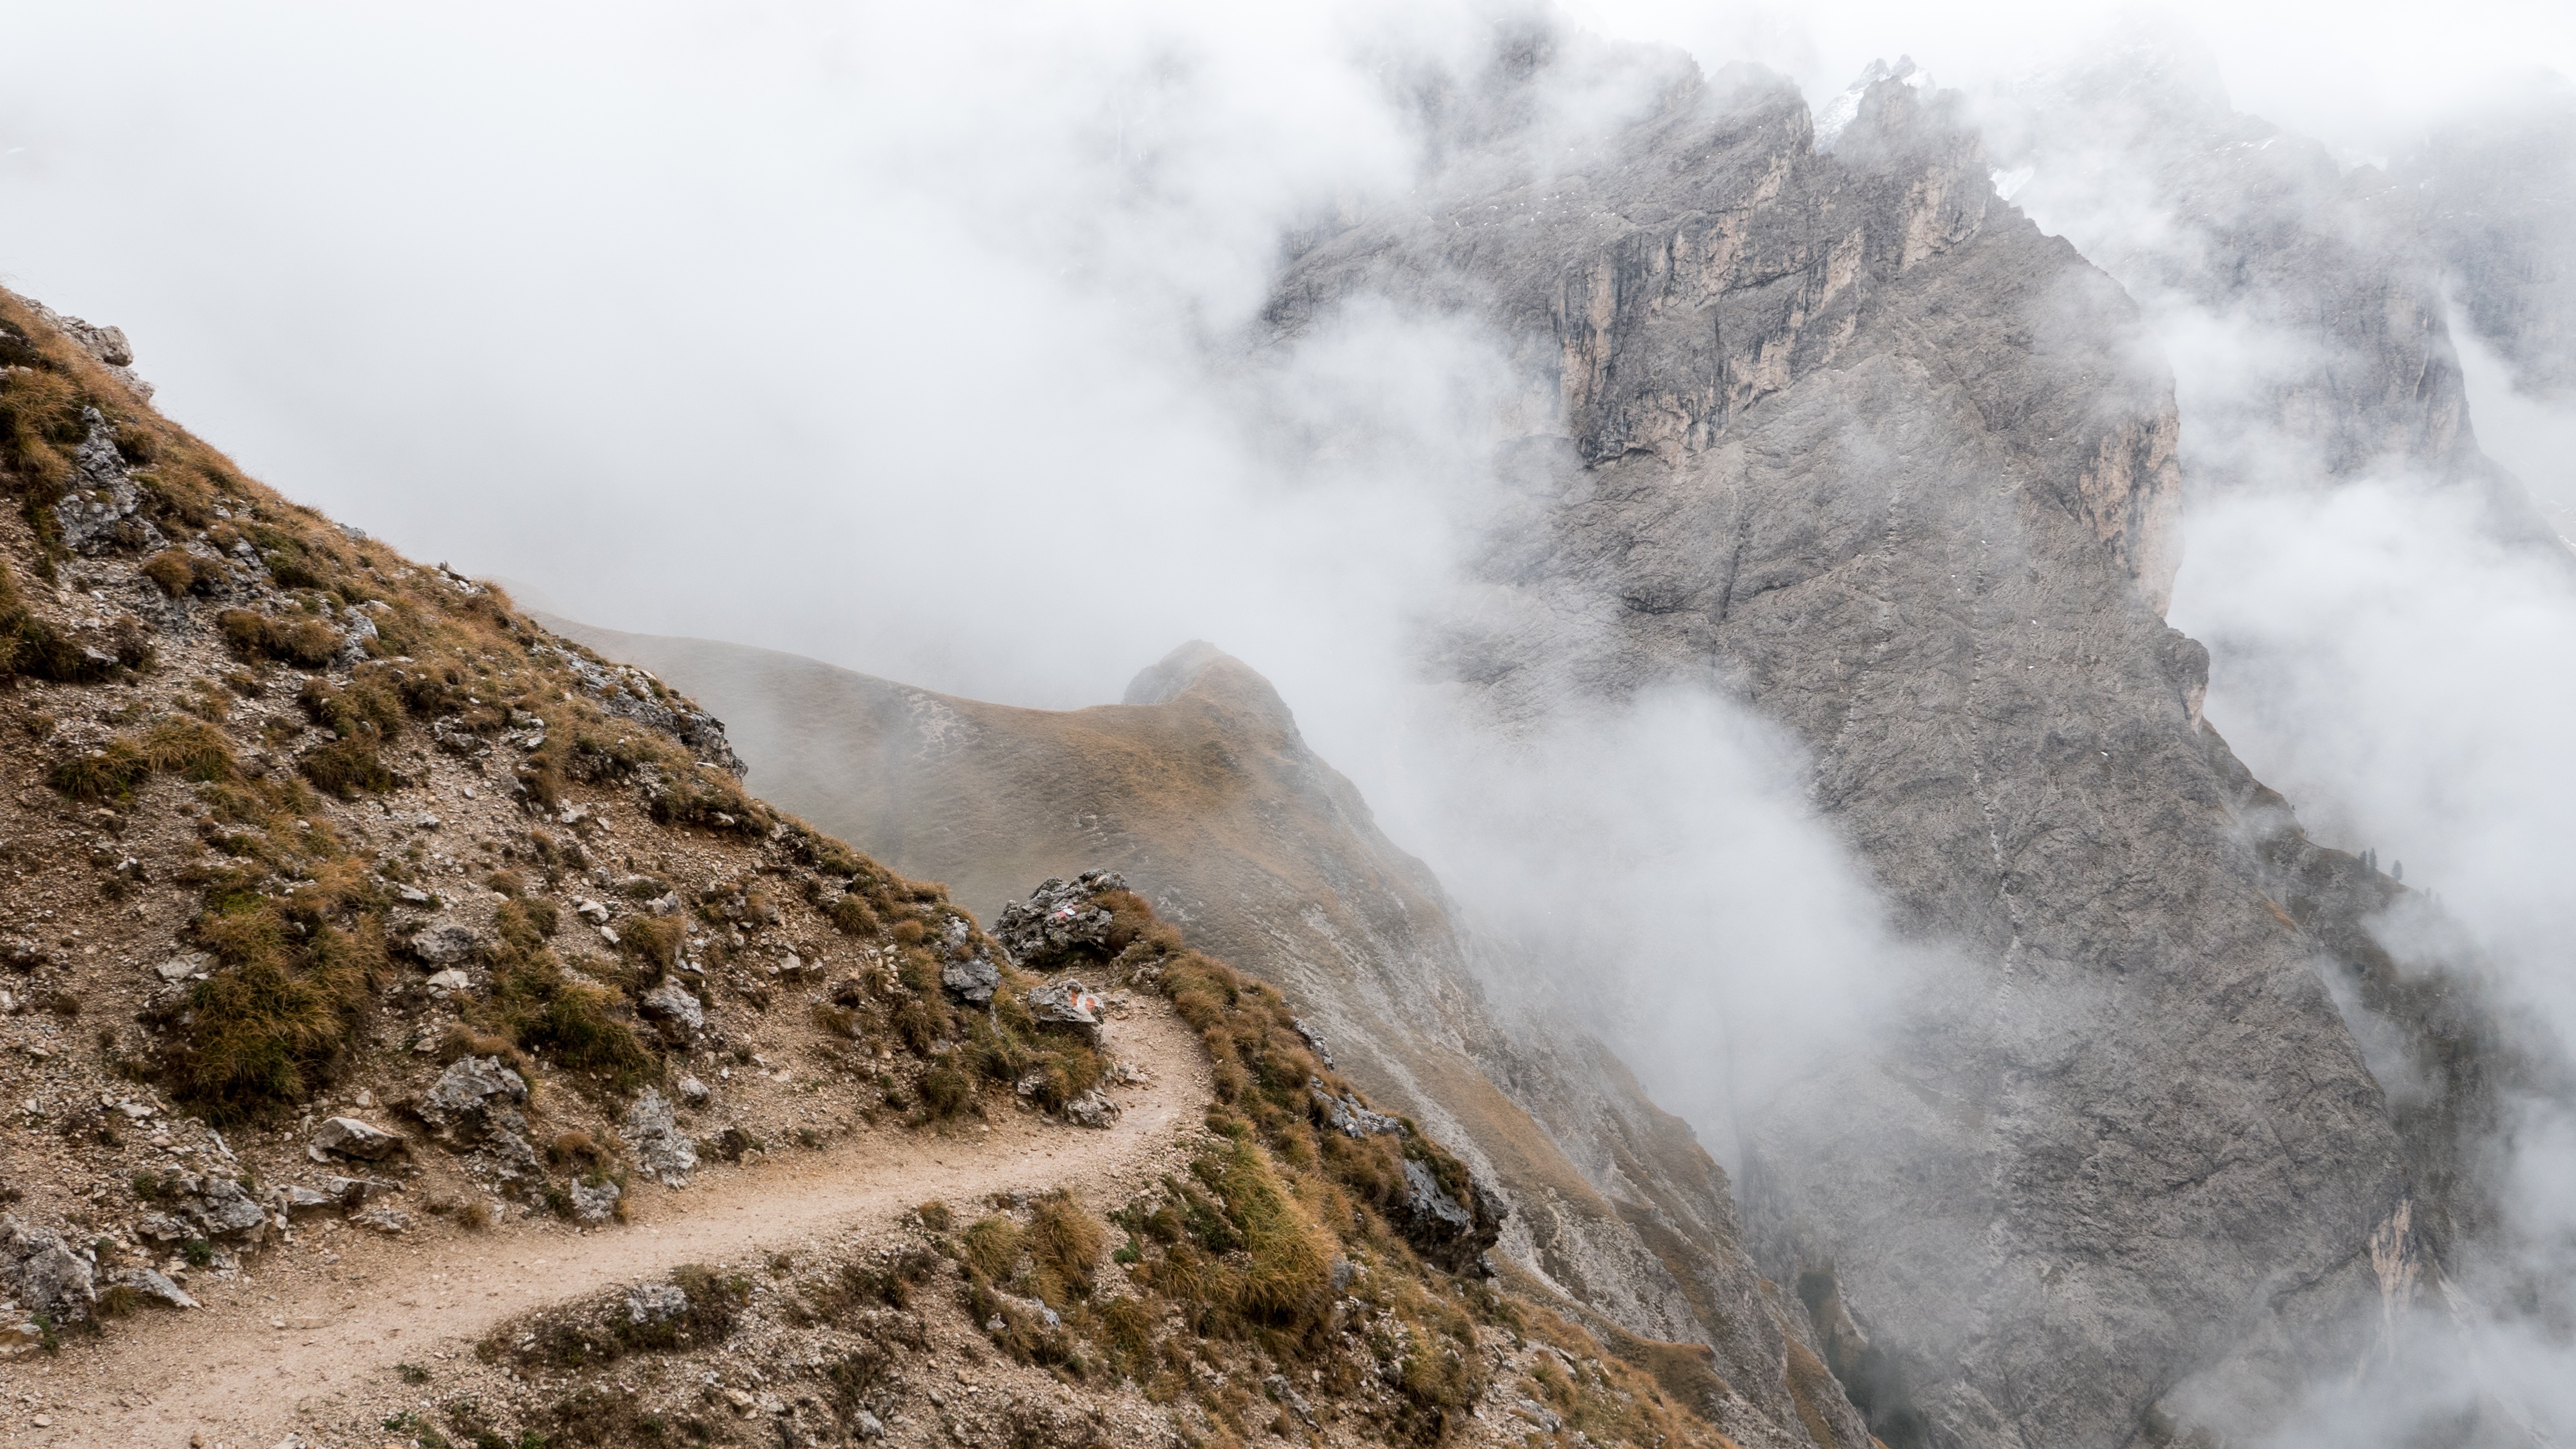
landscape, nature, path, rock, wilderness, walking, mountain, snow, fog, adventure, mountain range, wild, curve, slope, italy, alpine, ridge, summit, clouds, geology, mountains, deep, away, dolomites, landform, south tyrol, abyss, val gardena, karg, geographical feature, atmospheric phenomenon, mountainous landforms, geological phenomenon